Dark-banded fusilier

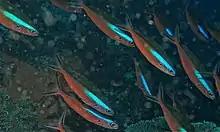
School of dark-banded fusilier ("Pterocaesio tile")

The dark-banded fusilier is a schooling fish and it joins in mixed schools with other fusiliers. The juveniles can occur in large aggregations in shallow lagoons and on reef flats. The schools forage for zooplankton in midwater. It is an oviparous species which lays large numbers of small, pelagic eggs.